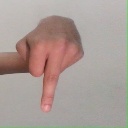
अक्षर: प